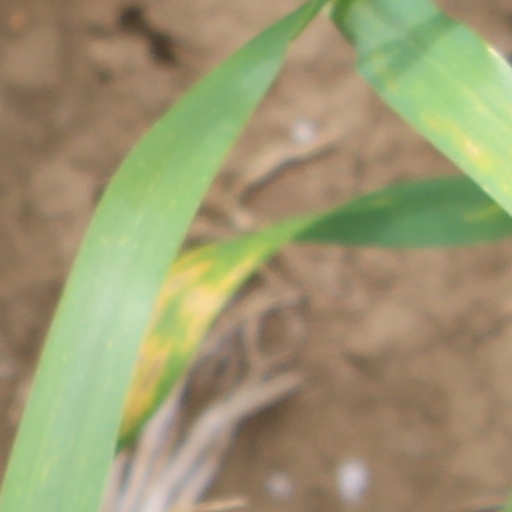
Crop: wheat